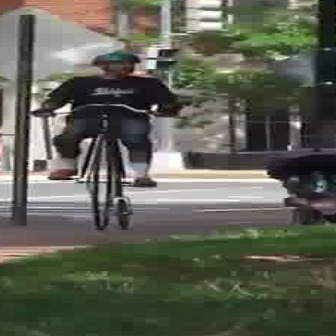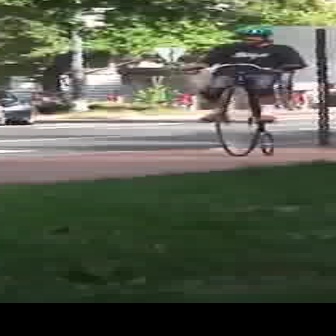
  Please identify the target specified by the bounding box [40,101,170,231] in the first image and locate it in the second image. Return the coordinates in [x_min,y_min,x_max,y_max] format.
Answer: [195,61,290,155]